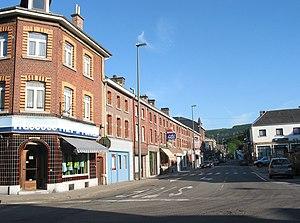
Trois-Ponts (Belgique), Avenue Salm
Trois-Ponts est une commune francophone de Belgique située en Région wallonne dans le sud de la province de Liège.